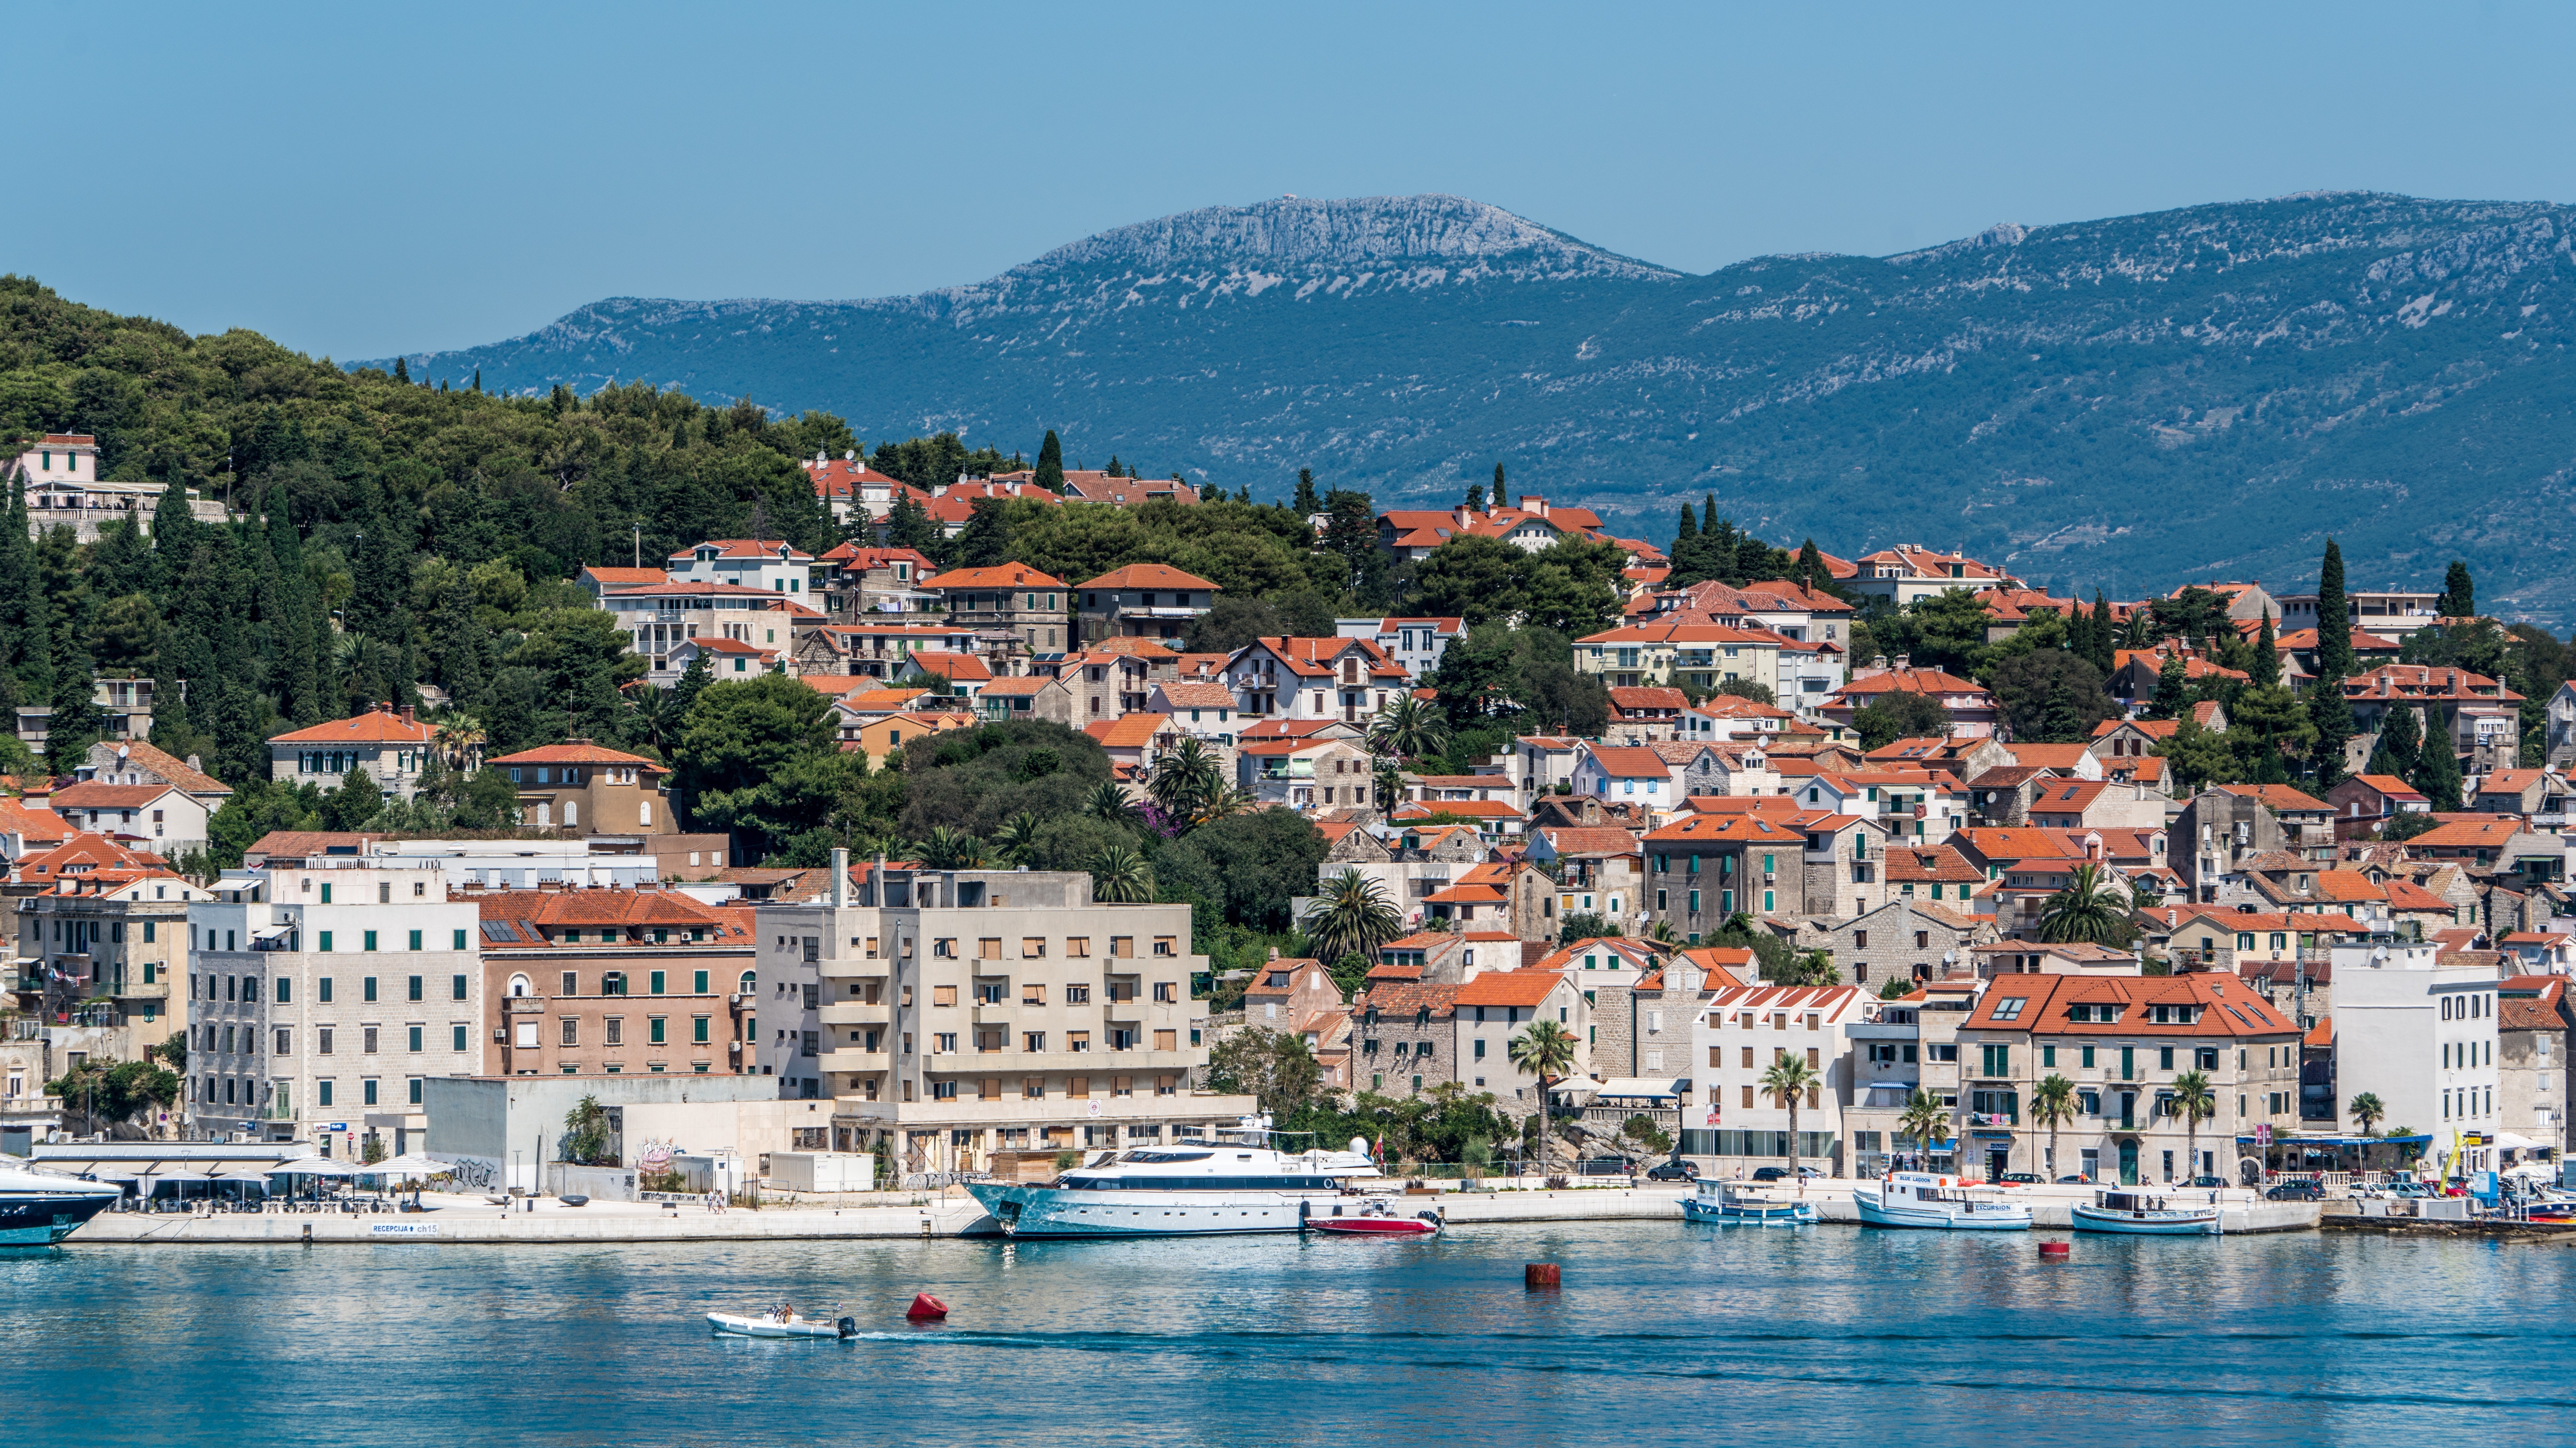
town, marina, human settlement, city, harbor, tourism, sky, boat, coast, sea, village, water transportation, port, vacation, vehicle, metropolitan area, real estate, cityscape, hill, coastal and oceanic landforms, watercraft, travel, mountain, building, house, mountain range, bay, resort town, promontory, plucked string instruments, channel